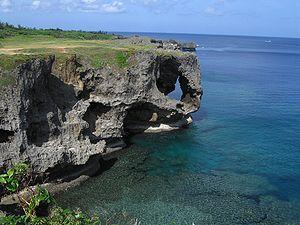
Le parc quasi national d'Okinawa Kaigan est un parc quasi national situé dans préfecture d'Okinawa, au Japon. Créé le 15 mai 1972, il s'étend sur une superficie de 103,20 km².